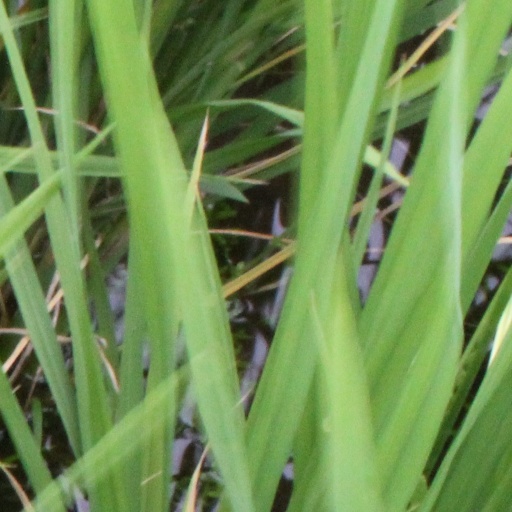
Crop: rice